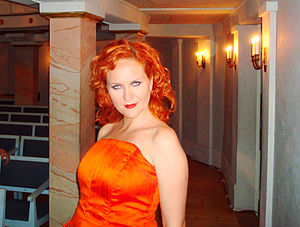
Simone Kermes
Simone Kermes er en tysk sopran.